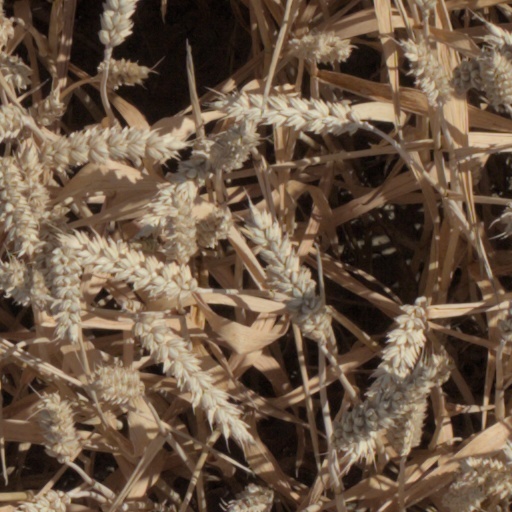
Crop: wheat